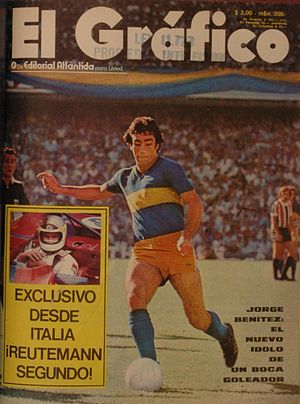
Jorge José Benítez
Jorge José Benítez er en argentinsk tidligere fodboldspiller.